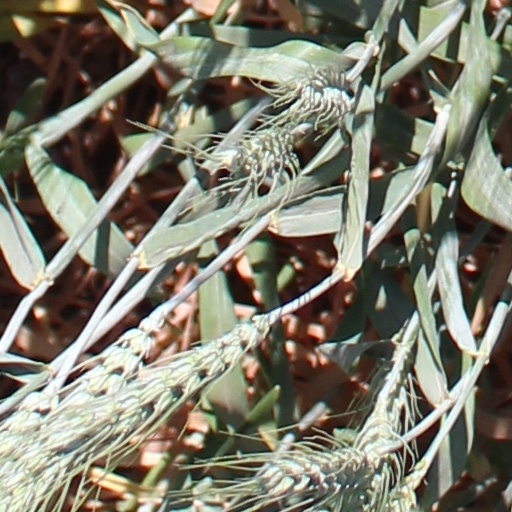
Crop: wheat